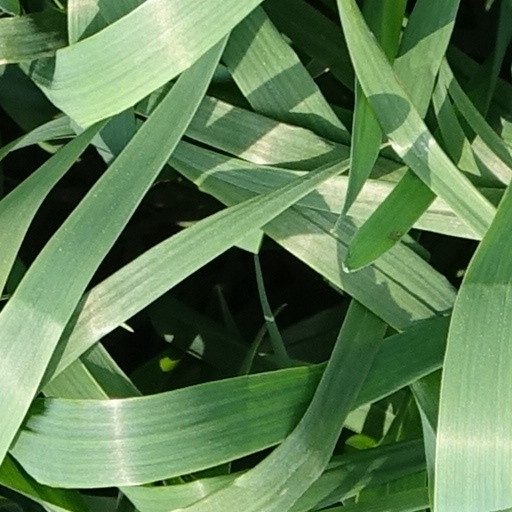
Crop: wheat